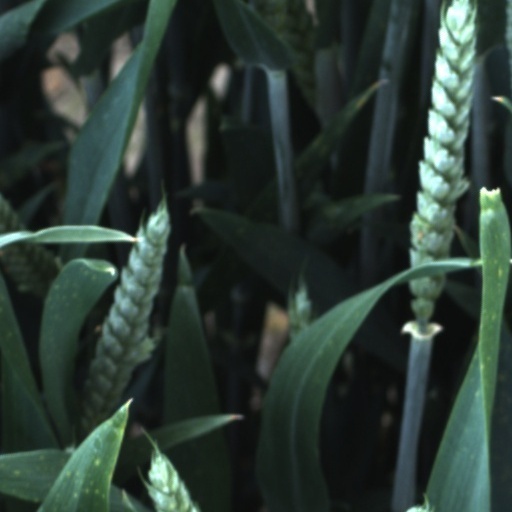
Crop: wheat